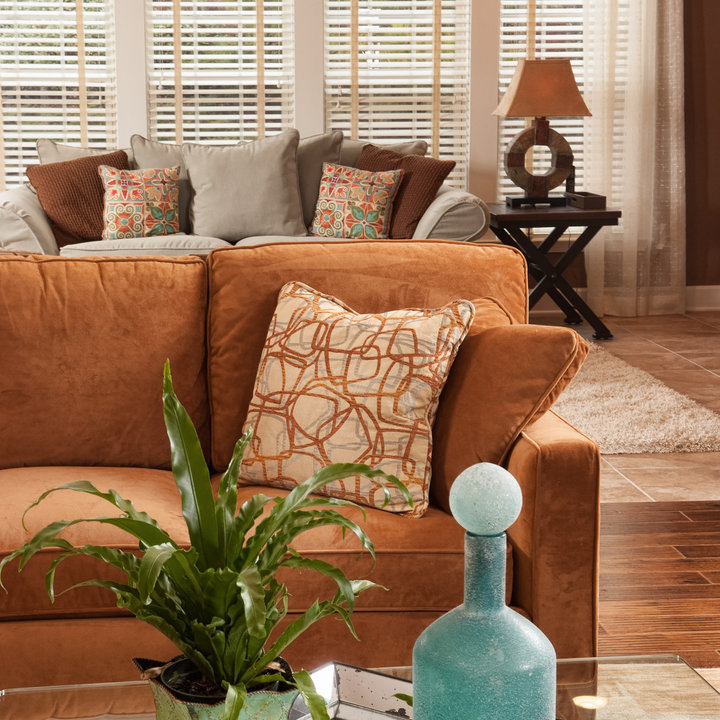
Style: ArtDeco